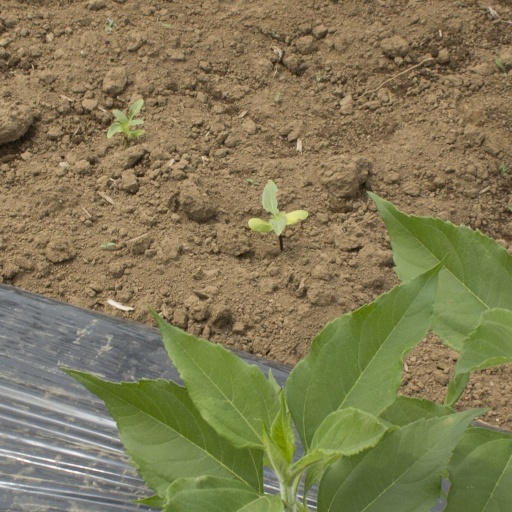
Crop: Jerusalem artichoke